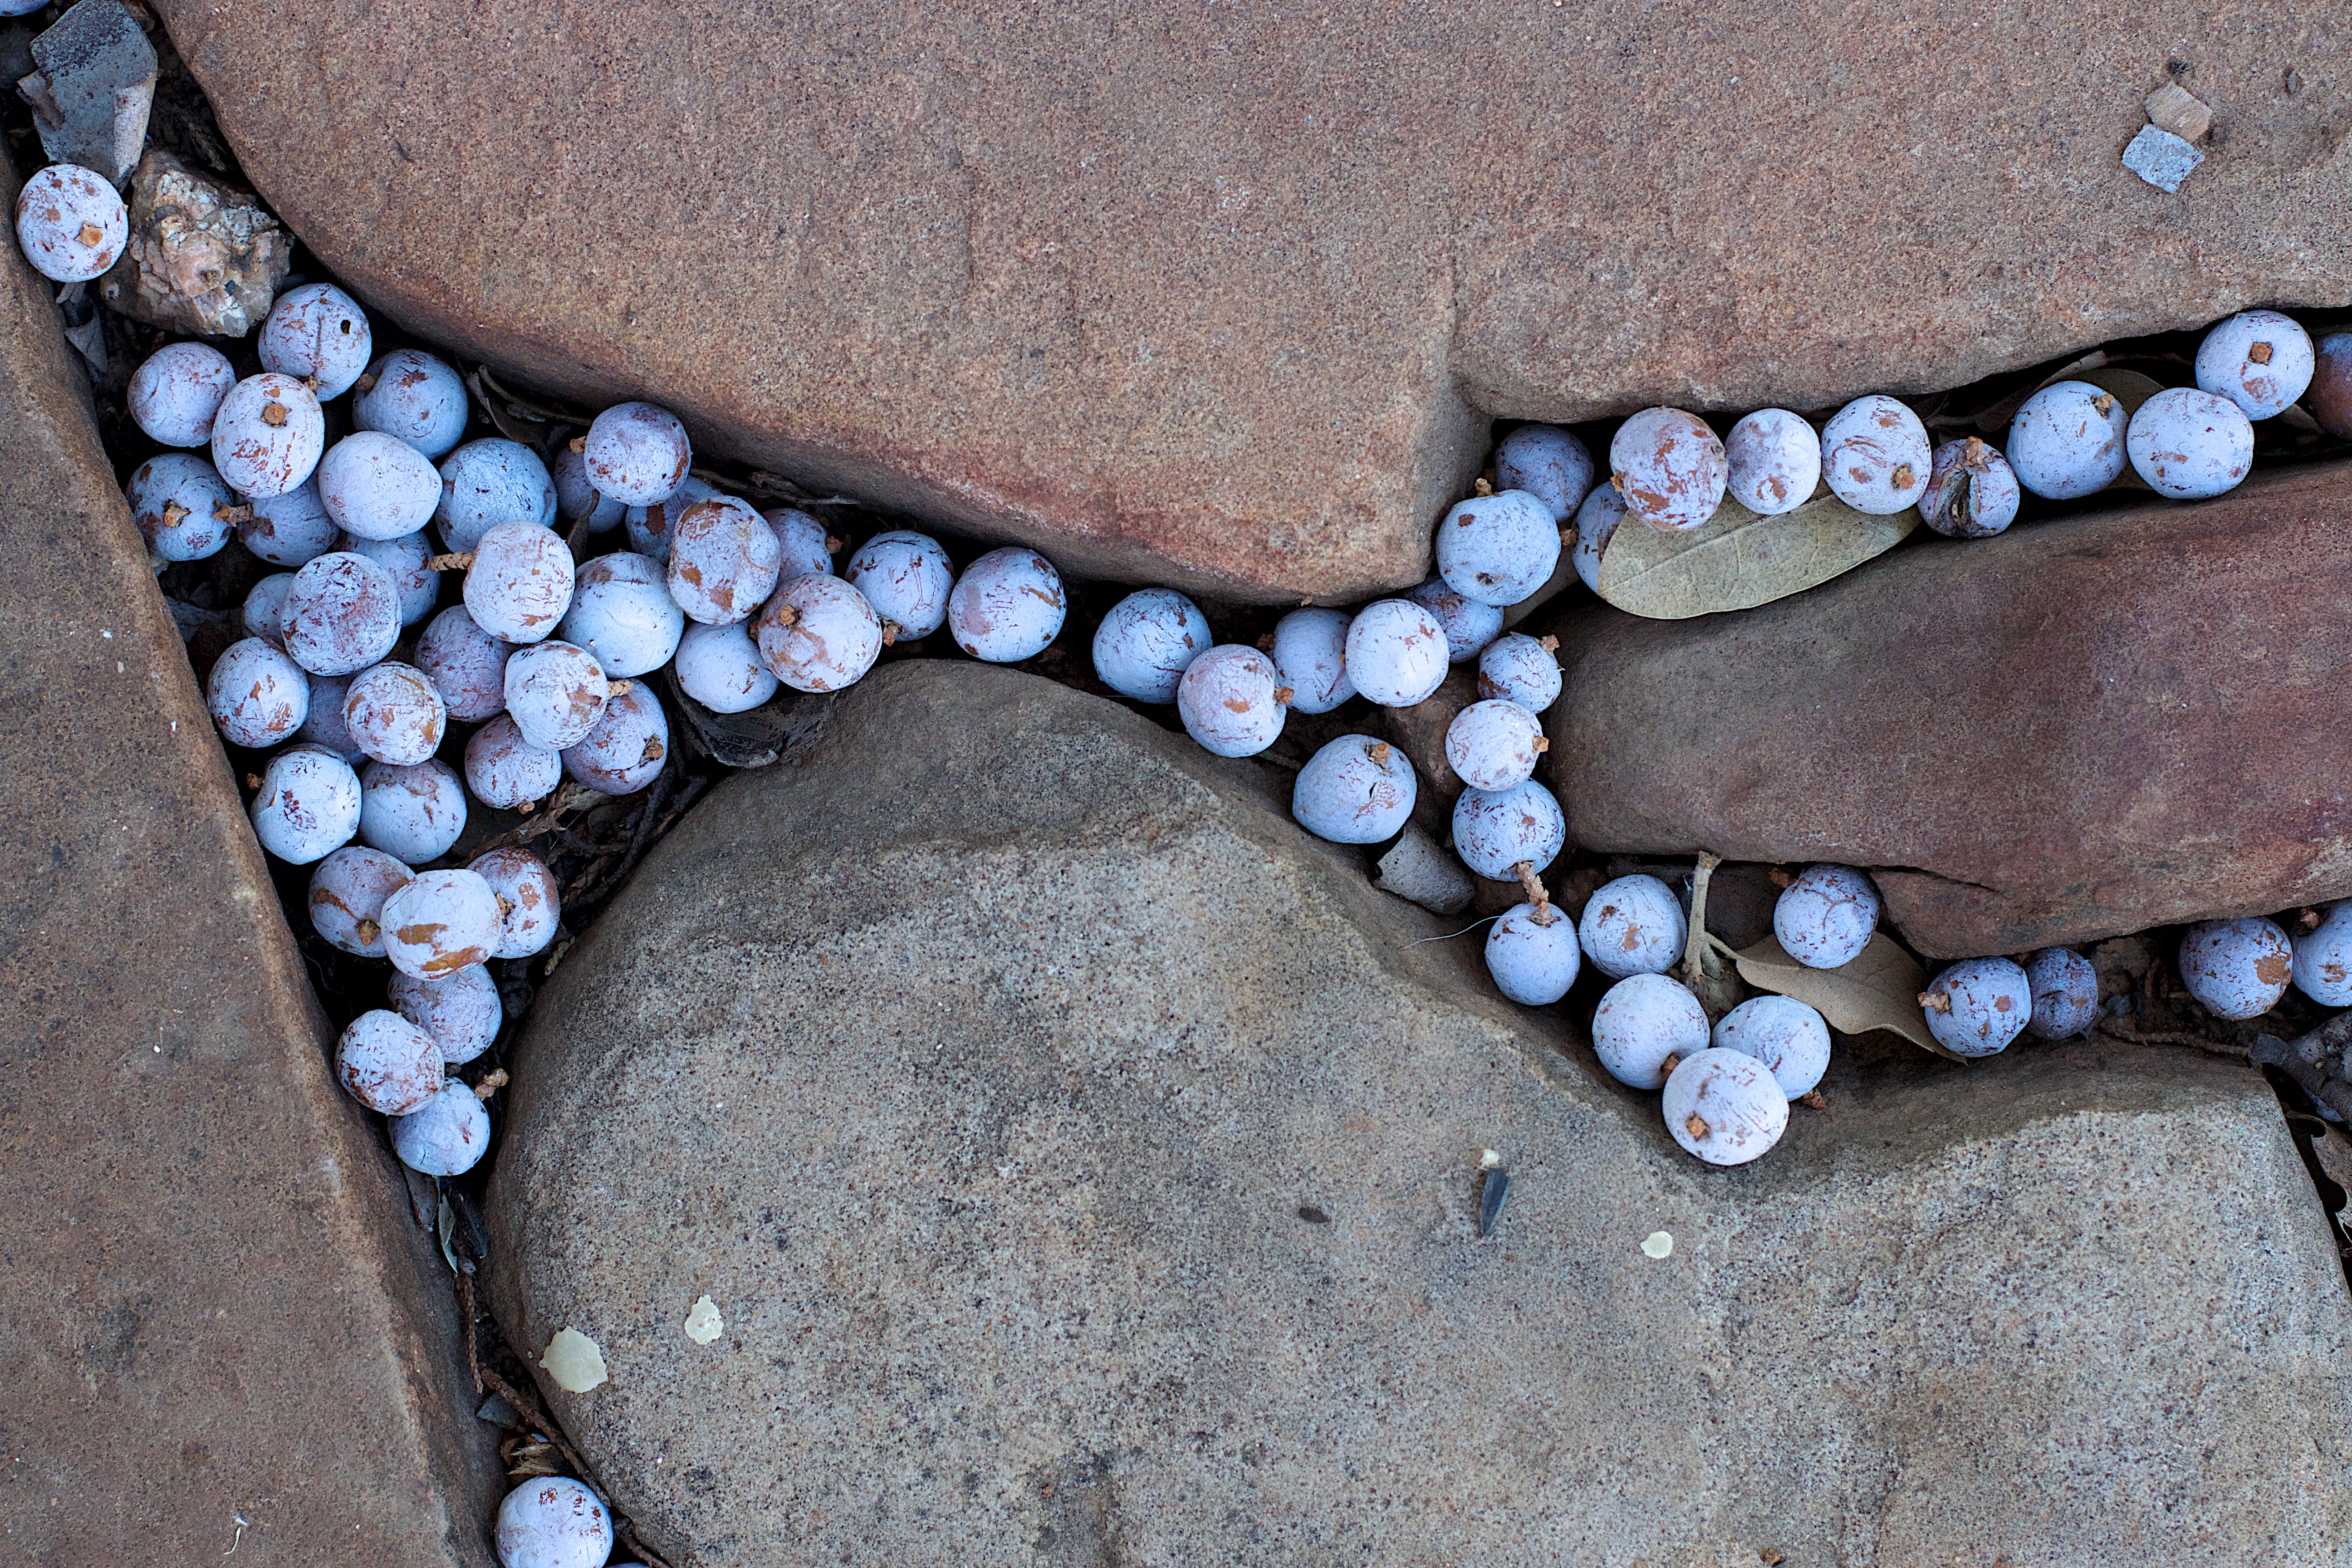
blue, bead, necklace, jewellery, art, fashion accessory